William Michael Rossetti

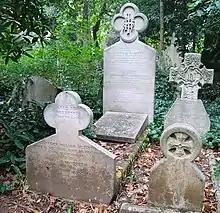
The Rossetti grave at Highgate Cemetery (West side)

He was one of the seven founder members of the Pre-Raphaelite Brotherhood in 1848, and became the movement's unofficial organizer and bibliographer. He edited the Brotherhood's literary magazine "The Germ" which published four issues in 1850. Rossetti wrote the poetry reviews for this magazine.